Florida State Road 589

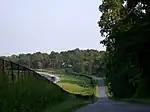

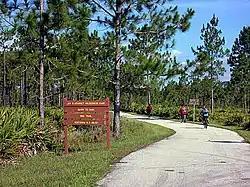
J.B. Starkey Wilderness Trail

As part of the Suncoast Parkway project, a multi-use paved recreational trail called the Suncoast Trail was constructed parallel to the western side of the highway, and opened along with the Parkway itself in 2001. The trail begins at Lutz-Lake Fern Road (Exit 16), and continues north for to the highway's terminus at State Road 44. Four miles north of State Road 54, an additional 6.5-mile paved bicycle trail connects the Suncoast Trail to the J. B. Starkey Wilderness Park in New Port Richey. Use of the Suncoast Trail is free, but in late 2010, a $2.00 parking fee was implemented at the Lutz-Lake Fern trailhead (Hillsborough County). At the same time, Pasco County implemented a parking fee, but it was rescinded in late 2017. Motor vehicles are prohibited along the entire trail, except for Park Rangers, and other authorized vehicles.